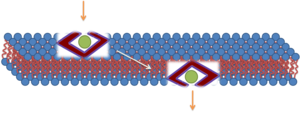
Un peptide de pénétration cellulaire est un peptide court pouvant traverser la membrane plasmique d'une cellule pour atteindre le cytoplasme de cette dernière. Lorsqu'ils sont liés à un tel peptide, de manière covalente ou non, une protéine de fusion, un acide nucléique ou une nanoparticule peuvent ainsi franchir la membrane plasmique et pénétrer dans la cellule. Ceci permet par exemple d'introduire des cytostatiques, des antiviraux, des produits de contraste, voire des boîtes quantiques dans des cellules vivantes. Cette propriété a été découverte en 1988 en observant que la protéine Tat du VIH est absorbée par différents types de cellules en culture cellulaire. D'autres exemples de telles protéines ont par la suite été observés. L'intérêt de tels peptides est notamment de permettre l'absorption cellulaire de protéines polycationiques telles que des anticorps anti-ADN ou des histones, ce qui est sinon impossible.